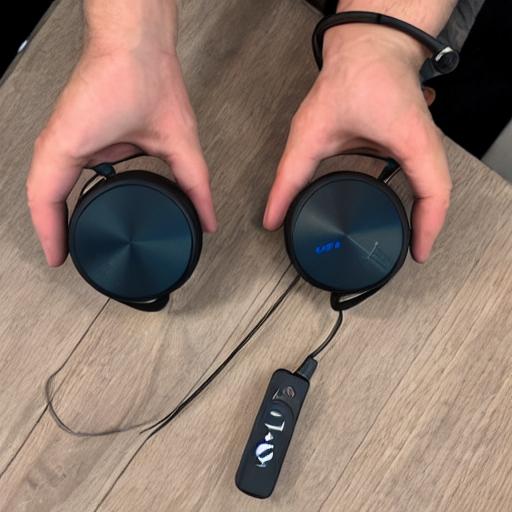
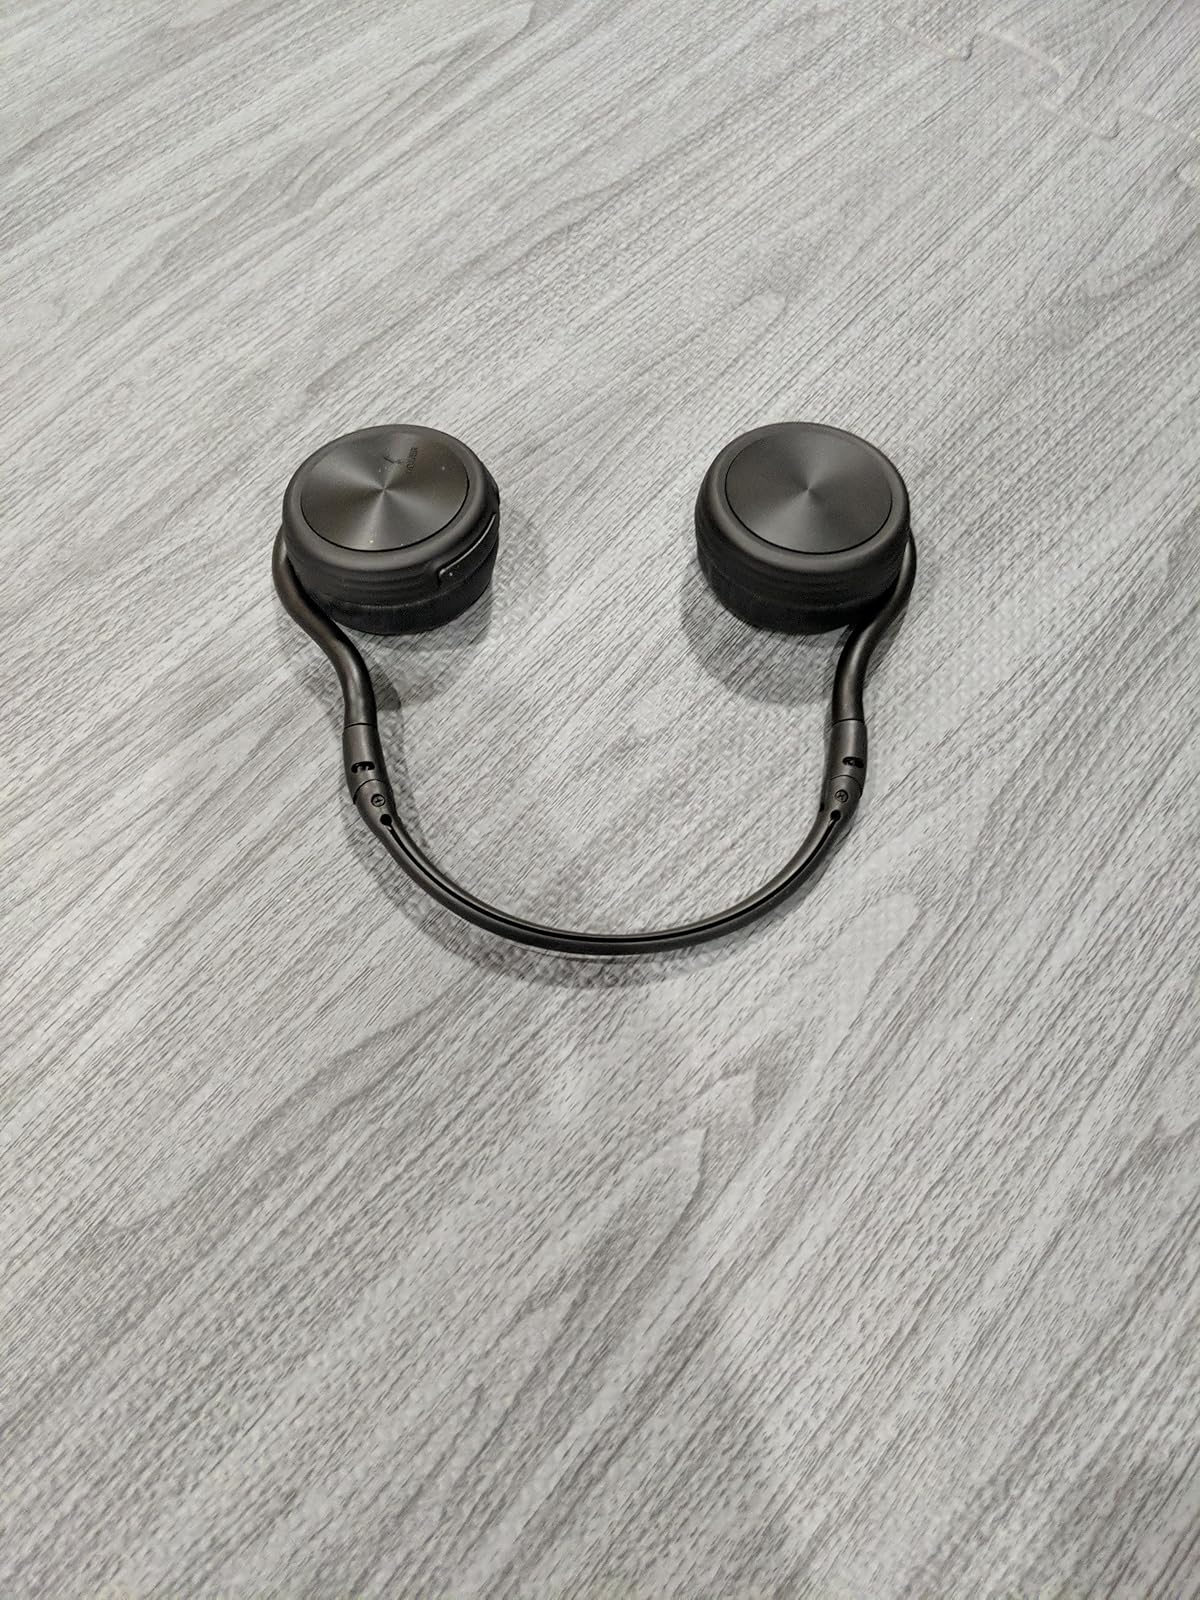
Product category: headphones
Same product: no